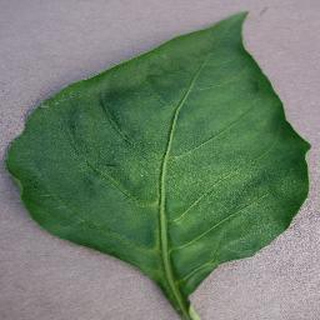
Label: healthy_bell_pepper